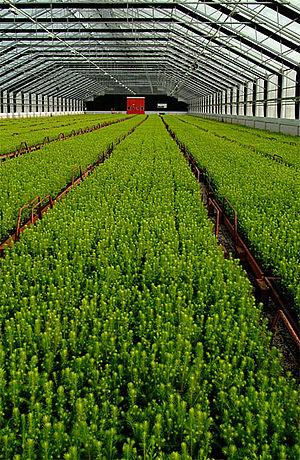
Iggesund Paperboard est une entreprise du groupe Holmen. La firme se situe au troisième rang européen, avec une part de marché d’environ 20 % dans la production de carton à base de fibres vierges.